Tasmania vs Victoria (1960)

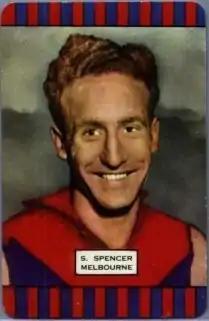
Tasmania captain Stuart Spencer.

The Tasmanian team, as usual, was selected among players from the three major senior leagues. The 1960 team demonstrated the rise of the North West Football Union as a senior football body, as it was the first time that more union players had been selected than league or association players. Additionally, the original choice for captain of the team, the union's Darrel Baldock, was the first player who had never previously played in the TANFL to be selected captain – although he ultimately missed the game with injury and the league's Stuart Spencer became captain.